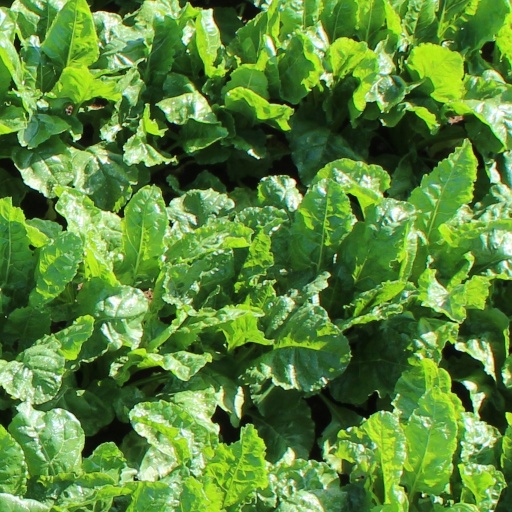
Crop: sugar beet